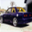
Label: automobile